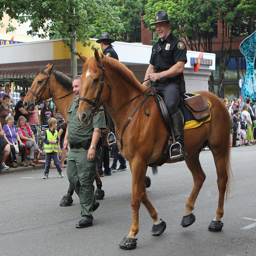
Police officers on horses walk in a parade along a family lined street
two police men riding horses in a parade.
A person on a horse on a city street.
Mounted police ride their horses down the street.
Police men are riding on horses in a parade.